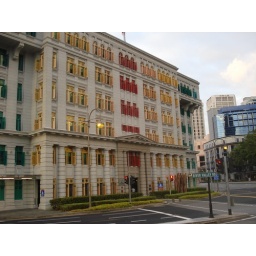
a colonial building converted into a police station near Clarke Quay - colourful windows